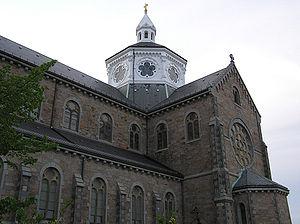
Edward Moore Kennedy, Sr., dit Ted Kennedy, né le 22 février 1932 à Boston et mort le 25 août 2009 à Hyannis, est un homme politique américain.